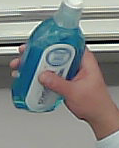
Product: sensodyne_mouthwash